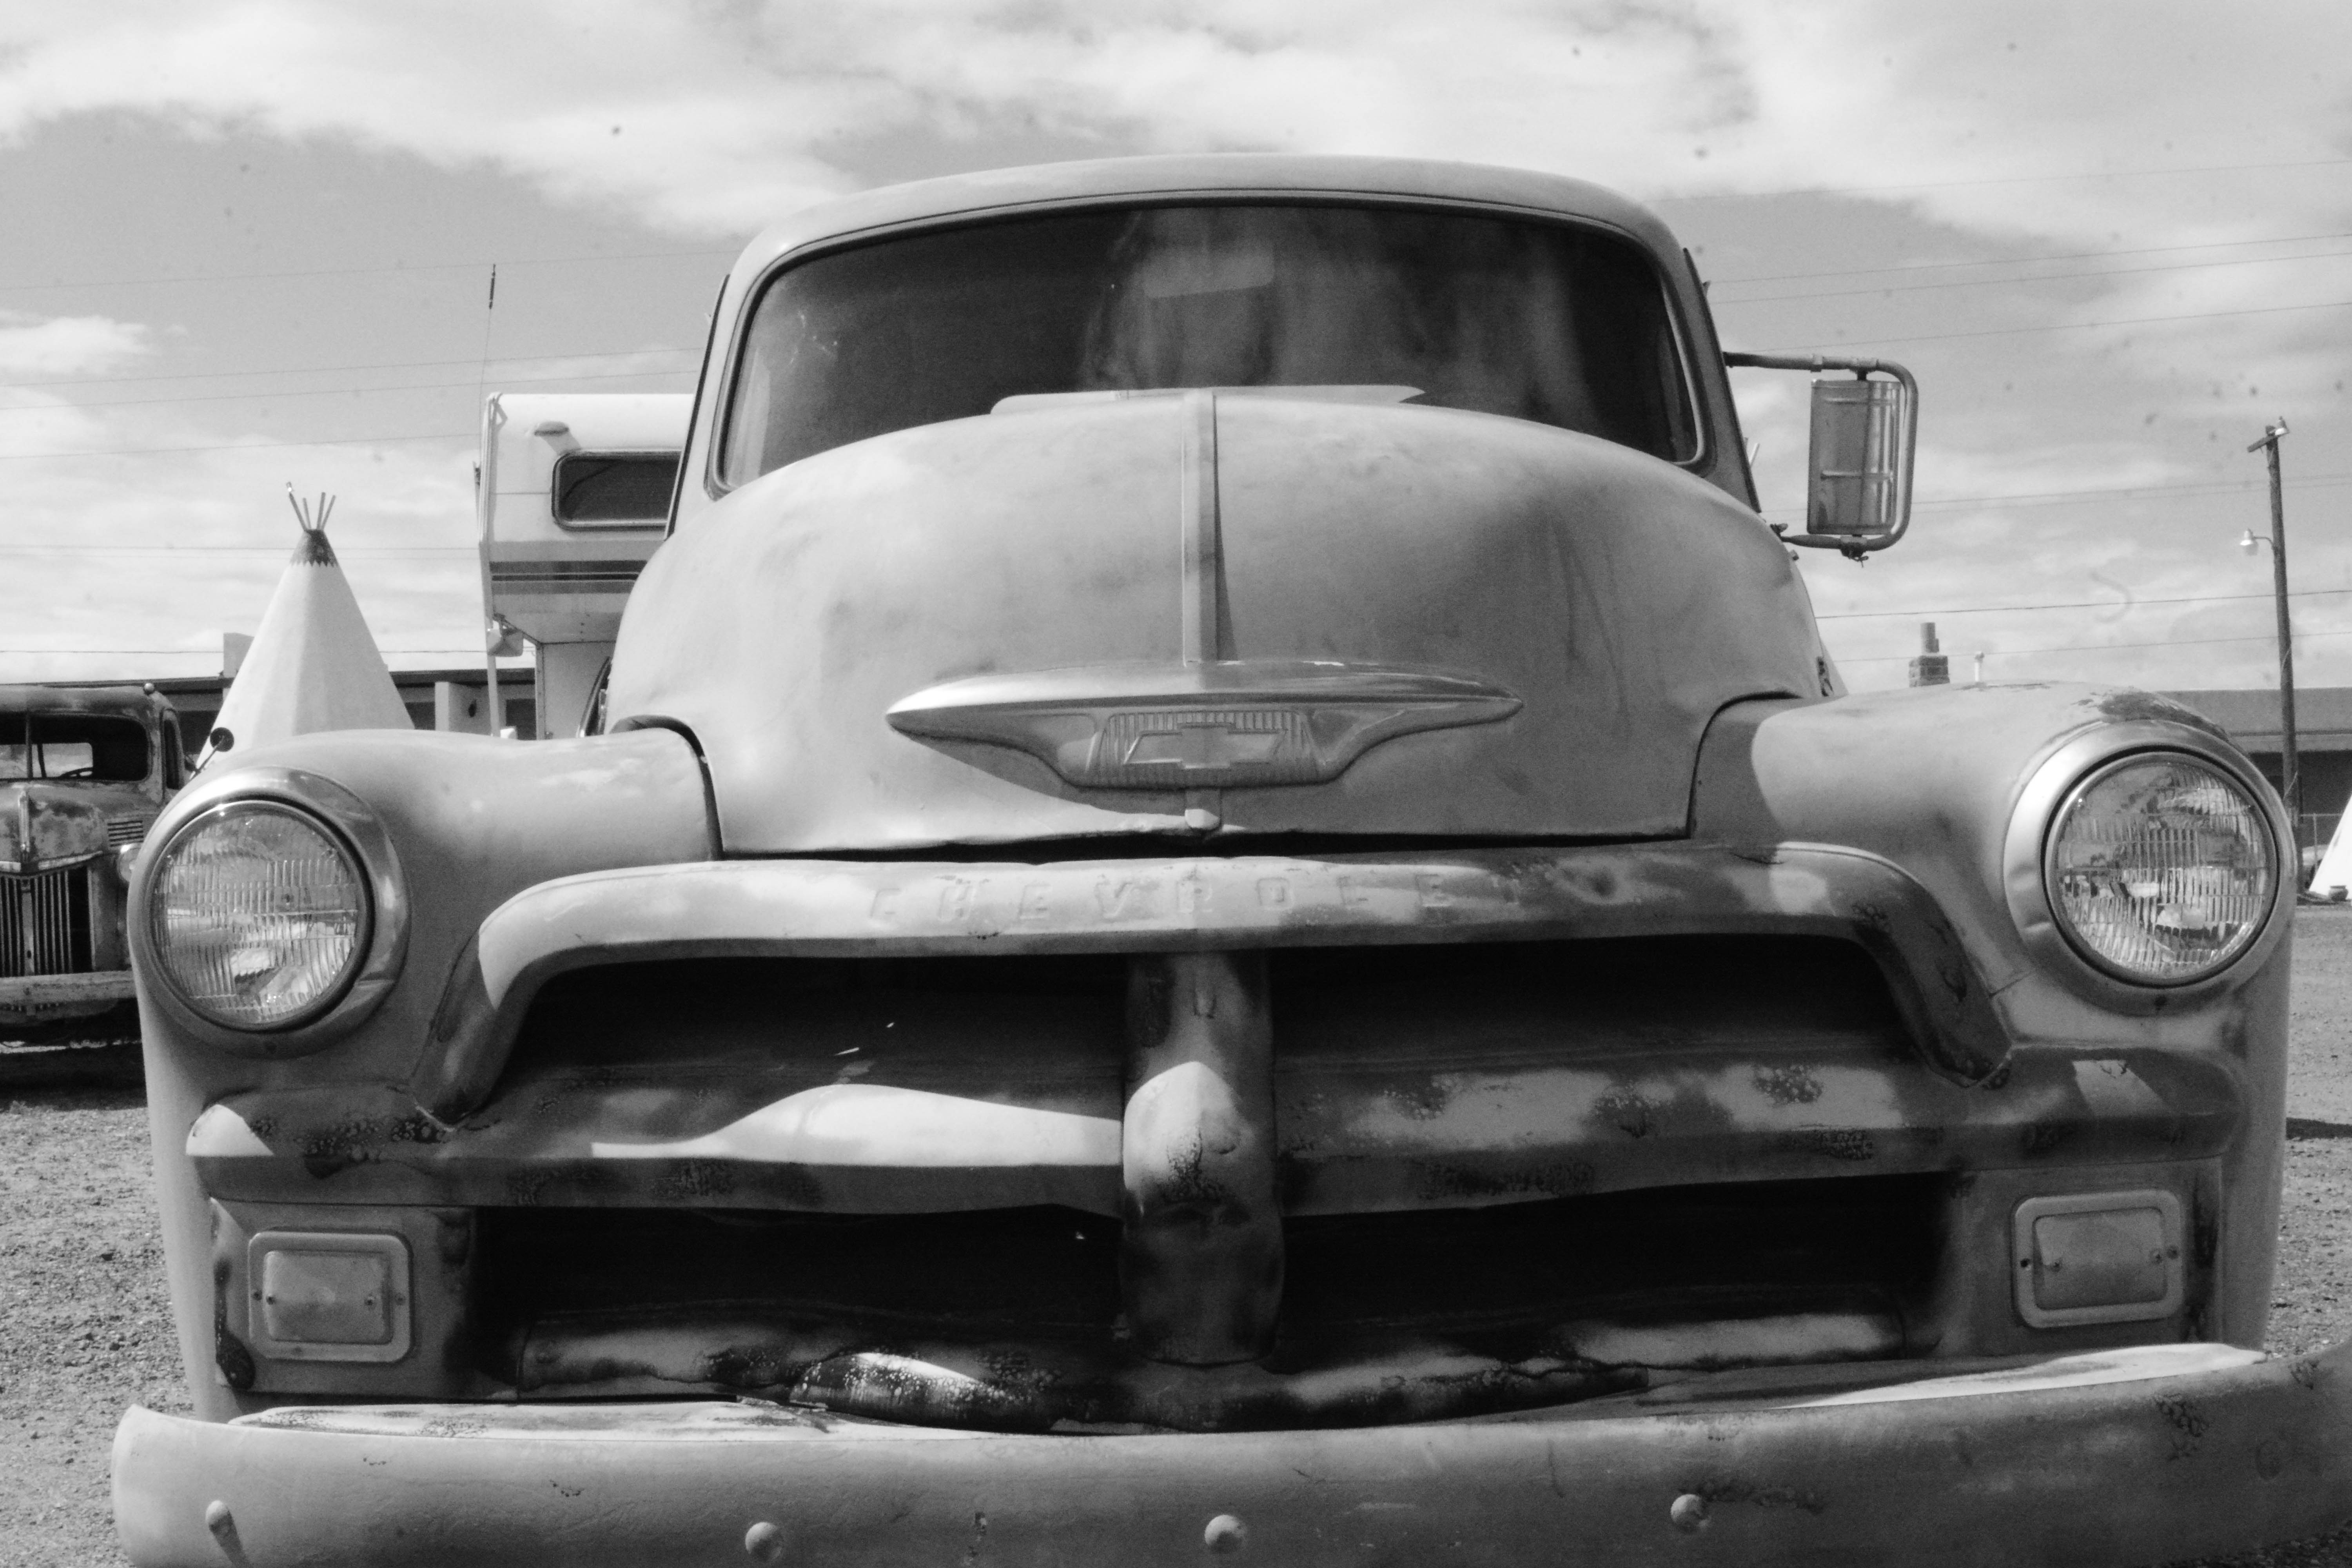
black and white, car, wheel, truck, vehicle, monochrome, motor vehicle, vintage car, bumper, classic, convertible, marccooper, painteddesert, petrifiedforest, route66, holbrook, arizonalandscape, antique car, hot rod, land vehicle, monochrome photography, automobile make, automotive exterior, compact car, automotive design, luxury vehicle